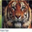
Label: tiger